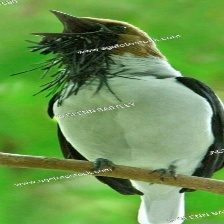
Species: BEARDED BELLBIRD
Scientific name: PROCNIAS AVERANO